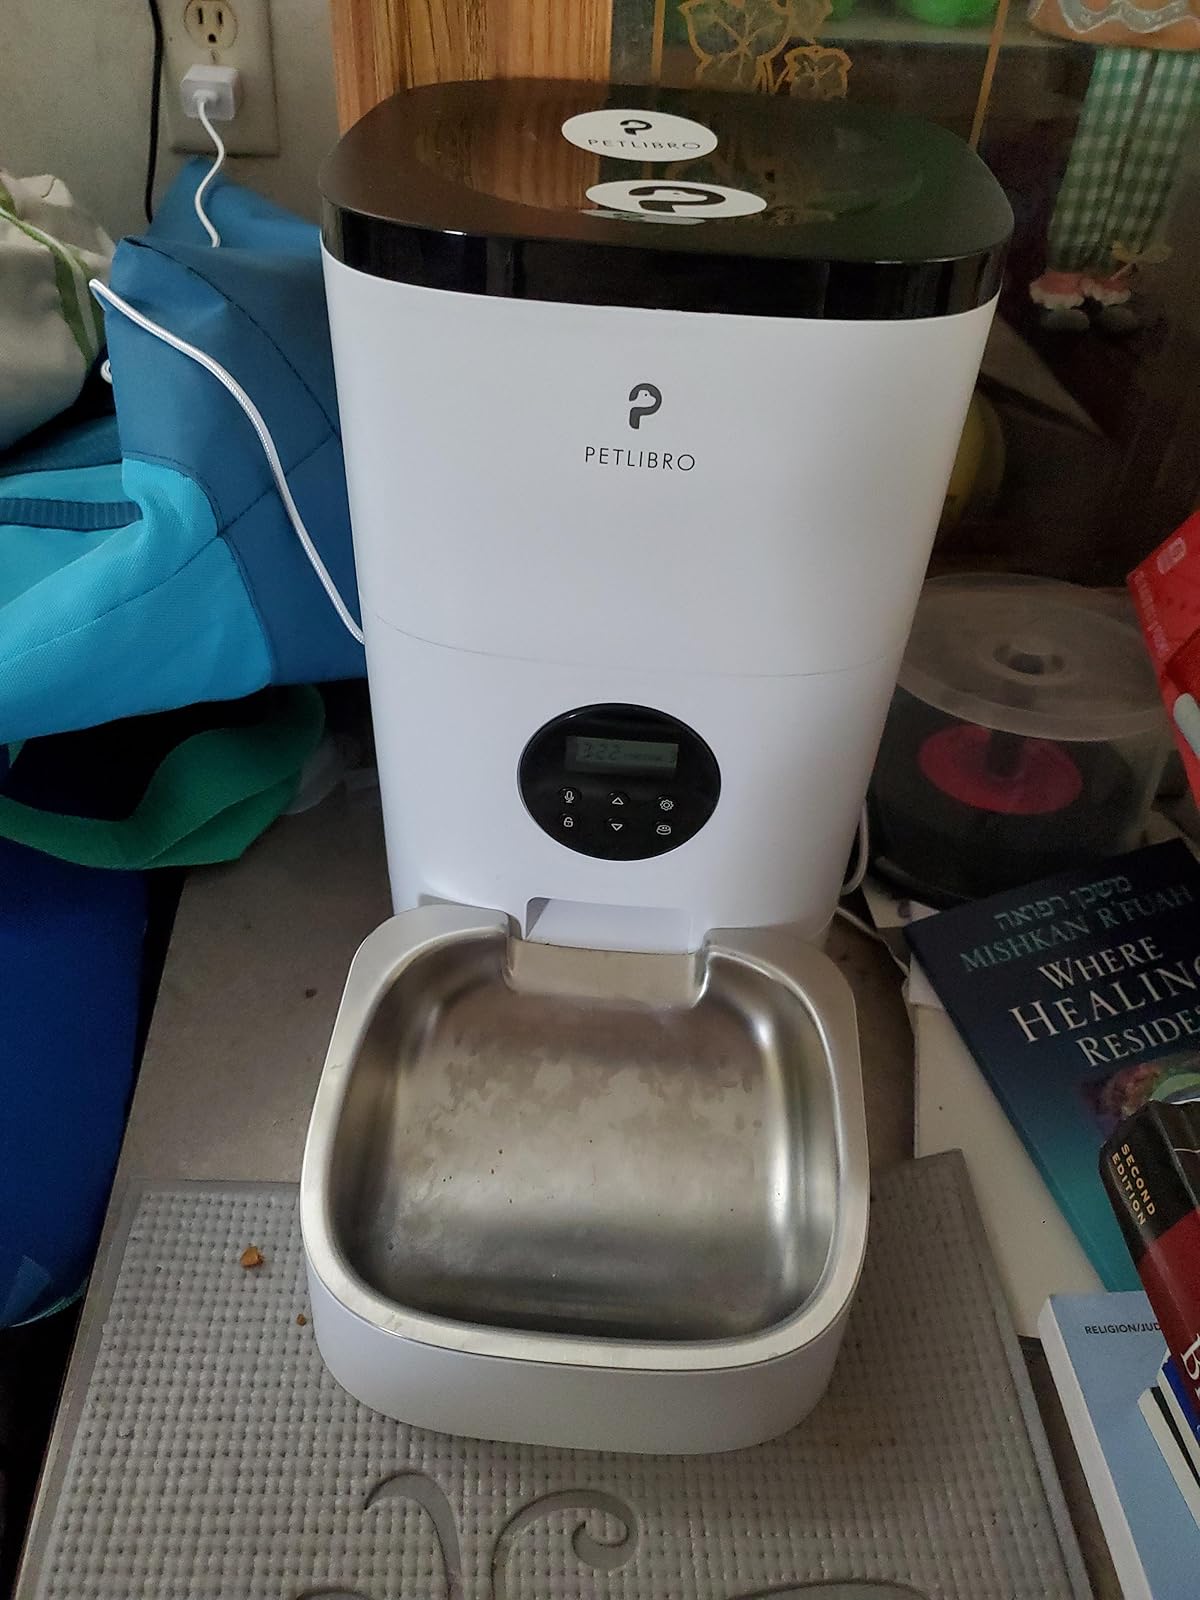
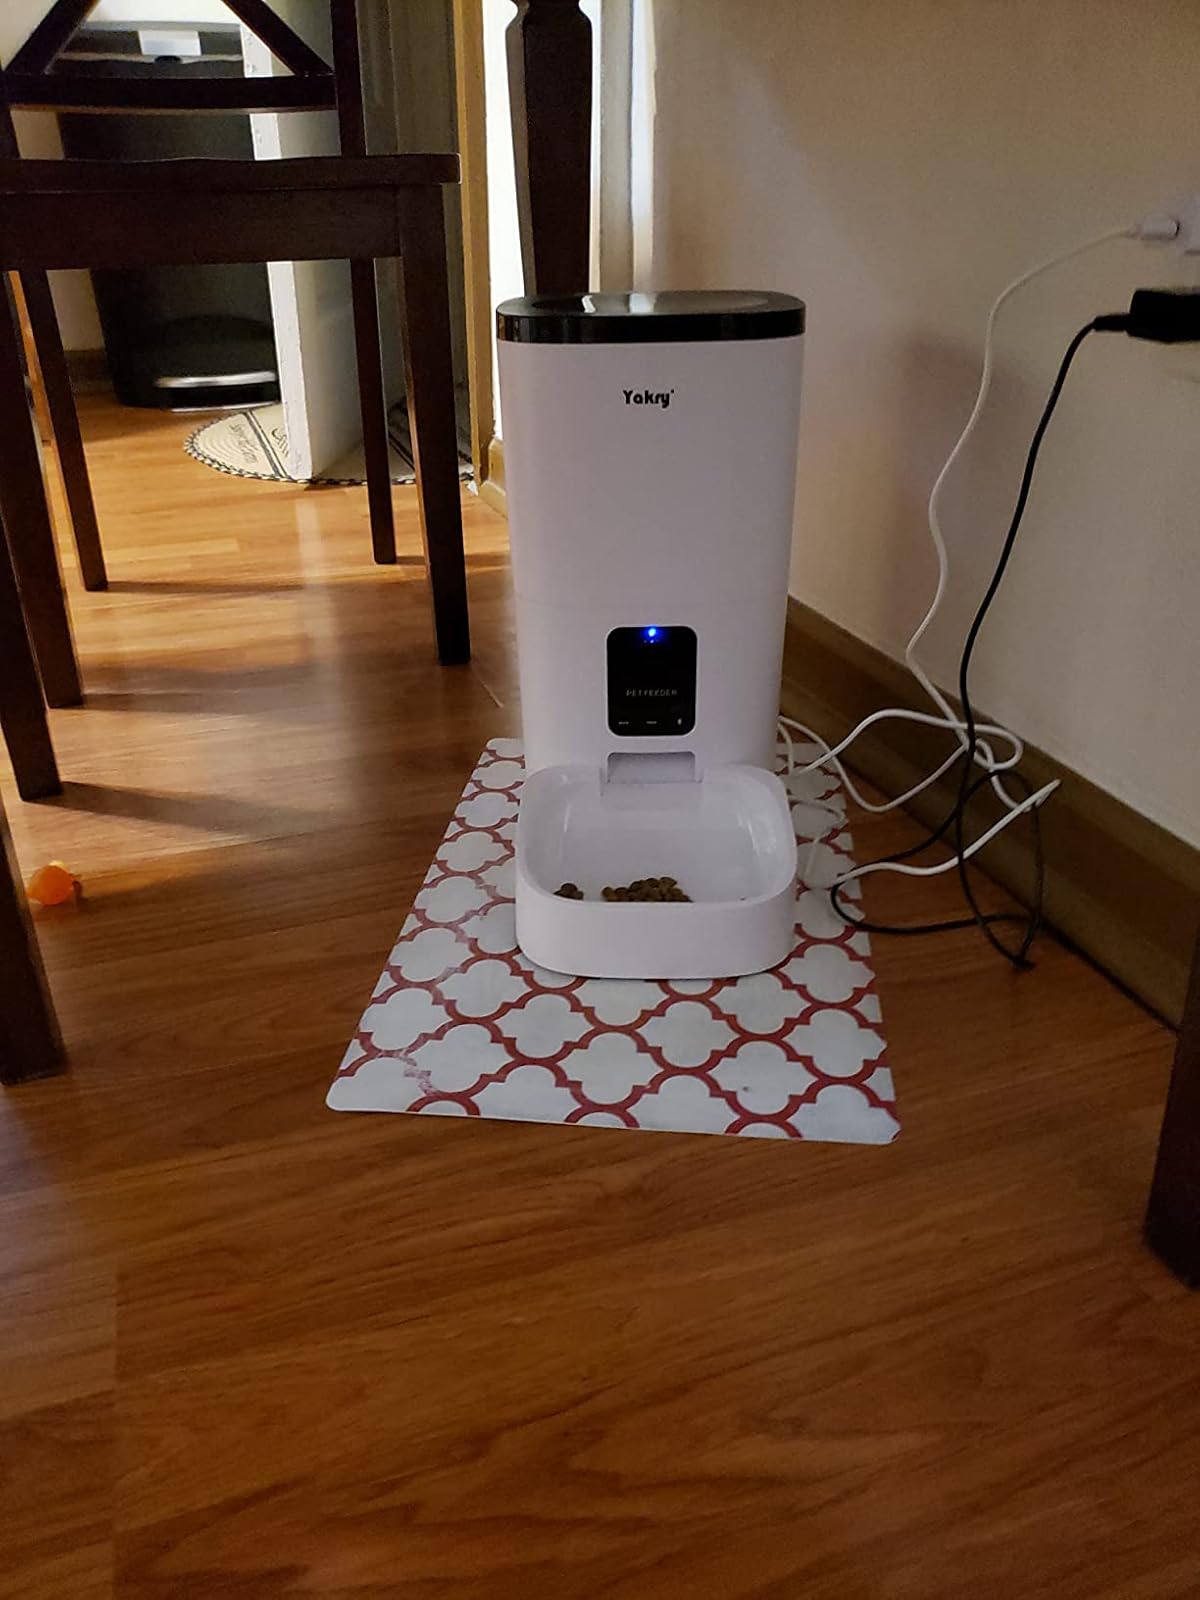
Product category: items_feeder
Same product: no